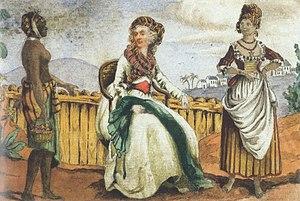
Madame Ailhaud, vêtue en créole, dans sa propriété de la Guadeloupe vers 1760
La traite négrière à Bordeaux est à l'origine de la déportation de près de 150 000 esclaves noirs entre 1672 et 1837. Avec 508 expéditions, Bordeaux se place en deuxième position des ports français, derrière Nantes.